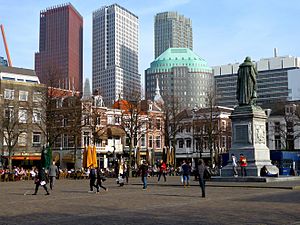
Haag
Haag er residens- og regeringsby i Nederlandene, hvor Amsterdam er hovedstad. Haag, der ligger i provinsen Zuid-Holland, har 510.000 indbyggere, med forstæderne 705.000, og er dermed landets tredjestørste by.